Svetlana Kana Radević

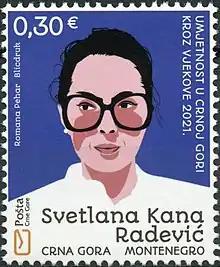
Svetlana Kana Radević on a 2021 stamp of Montenegro

Svetlana Kana Radević (Cyrillic: Светлана Кана Радевић; 21 November 1937 8 November 2000) was a Yugoslav and Montenegrin architect, credited as the first female Montenegrin architect. Her work has been recognized by two national architecture prizes.